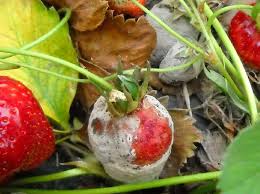
Waste category: biological